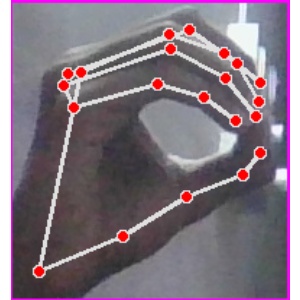
अक्षर: ठ